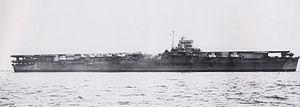
L'Unryū est un porte-avions construit pour la Marine impériale japonaise durant la Seconde Guerre mondiale. Navire de tête de sa classe, il entre en service le 6 août 1944 ; le 19 décembre, l'Unryū est coulé par le sous-marin américain USS Redfish au large de Shanghai, emportant avec lui plus de 1 200 hommes.
Créés peu après l'invention de l'aviation militaire pendant la Première Guerre mondiale, les porte-avions ont d'abord été considérés comme des bâtiments auxiliaires et n'ont joué un rôle majeur dans la guerre navale qu'à partir de la Seconde Guerre mondiale. Il a fallu l'attaque de Pearl Harbor de décembre 1941 pour démontrer la supériorité de l'aviation embarquée sur la grosse artillerie des navires de ligne, grâce à sa portée incomparablement plus grande pour une force de frappe équivalente. La bataille de la mer de Corail, en mai 1942, est le premier affrontement uniquement aéronaval de l'histoire, dans lequel les forces navales japonaises et américaines s'affrontèrent par avions interposés sans jamais être à portée de canon. En 1944-45, les plus grands cuirassés japonais jamais construits coulent sous les attaques de l'aviation embarquée américaine.
Cette liste dresse les plus grandes catastrophes maritimes pendant la Seconde Guerre mondiale au regard du nombre de victimes. Du fait de son contexte, une Seconde Guerre mondiale sanguinaire entachée de nombreux drames, ces catastrophes resteront longtemps quasi ignorées.
La classe Unryū est une classe de porte-avions construits pour la marine impériale japonaise durant la Seconde Guerre mondiale. Seize navires étaient prévus à l'origine, mais seulement trois seront finis : le Unryū, l'Amagi, et le Katsuragi.